Deacon

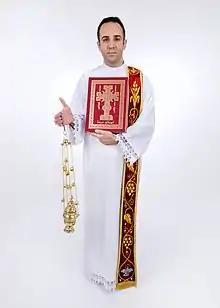
Syrian Orthodox deacon with the Orarion above the alb, a censer and the Gospel.

In addition to proclaiming the Gospel and assisting in the distribution of holy communion, the deacon censes the icons and people, calls the people to prayer, leads the litanies, and has a role in the dialogue of the anaphora. In keeping with Eastern tradition, the deacon is not permitted to perform any sacred mysteries (sacraments) on their own, except for Baptism "in extremis" (in danger of death), conditions under which anyone, including the laity, may baptize. When assisting at a normal baptism, it is often the deacon who goes down into the water with the one being baptized. In contrast to the Roman Catholic Church, deacons in the Eastern Churches may not preside at the celebration of marriages, as in Eastern theology the sacrament is conferred by the nuptial blessing of a priest.